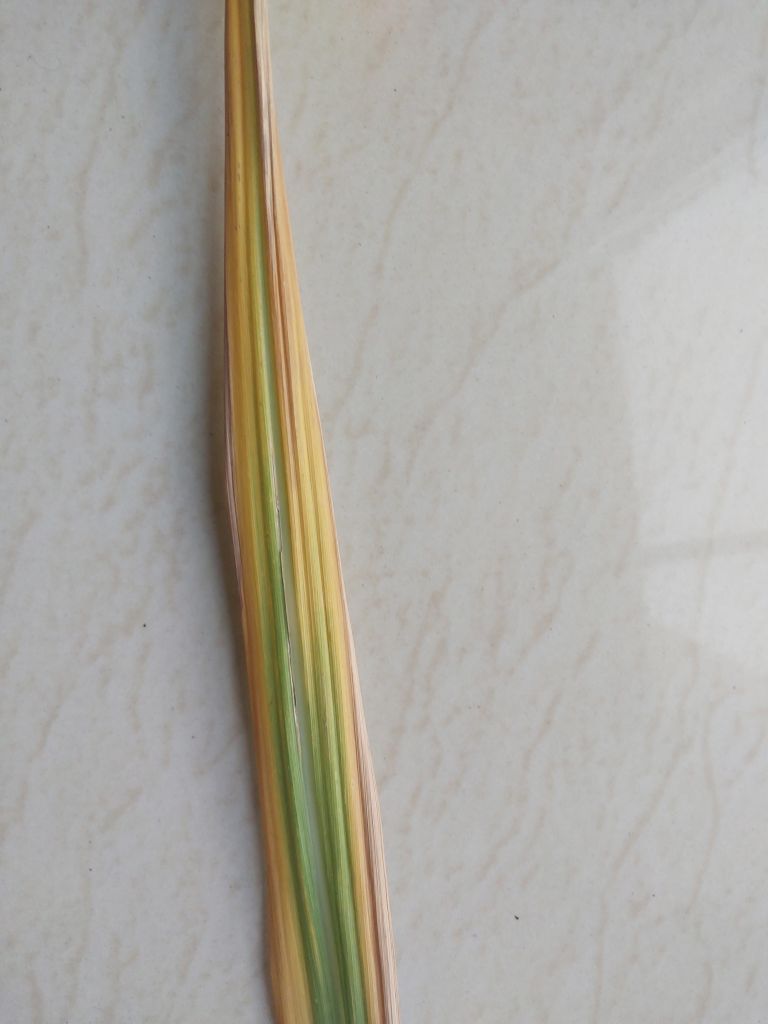
Label: Yellow Leaf